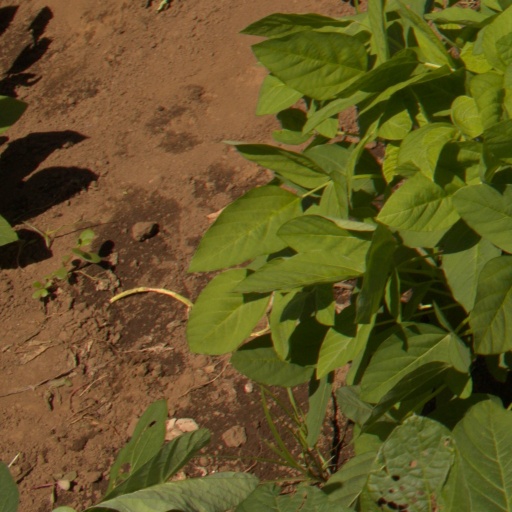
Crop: soybean